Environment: real
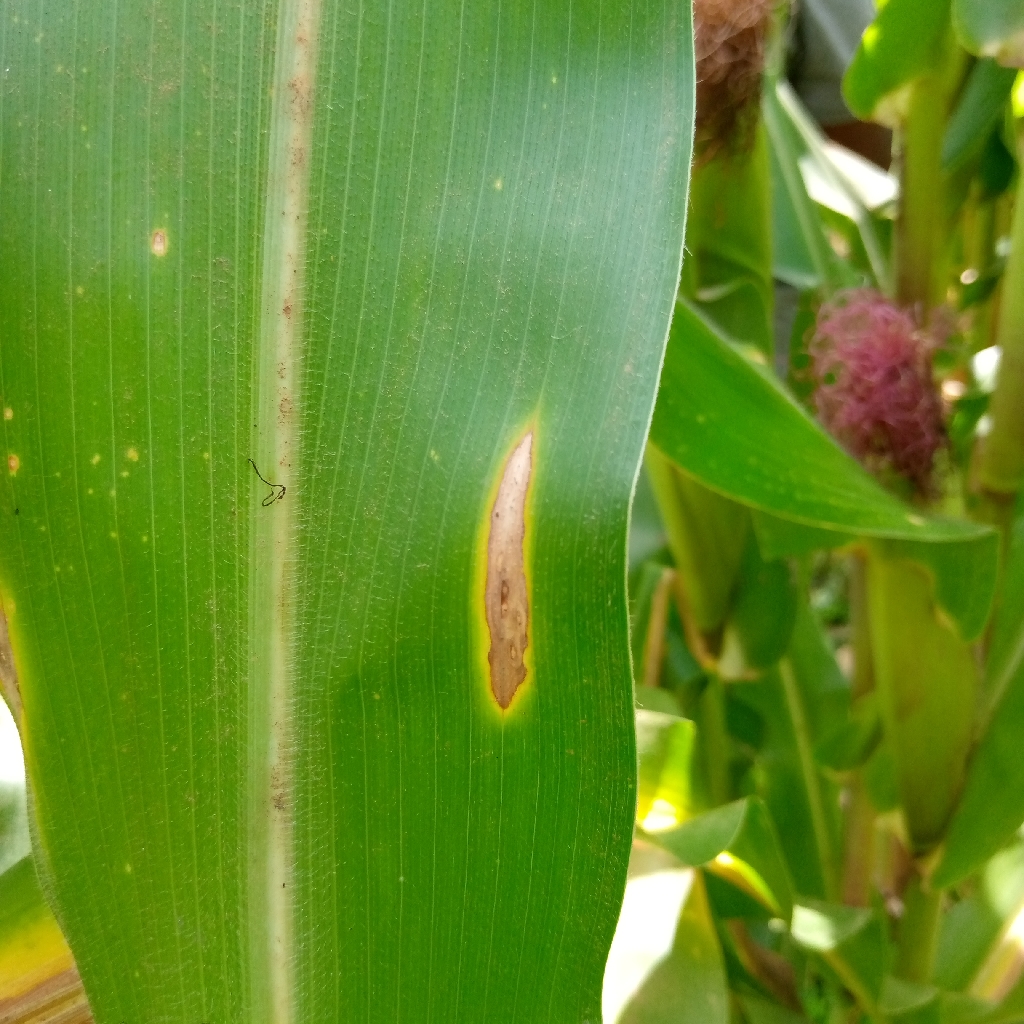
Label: northern_corn_leaf_blight